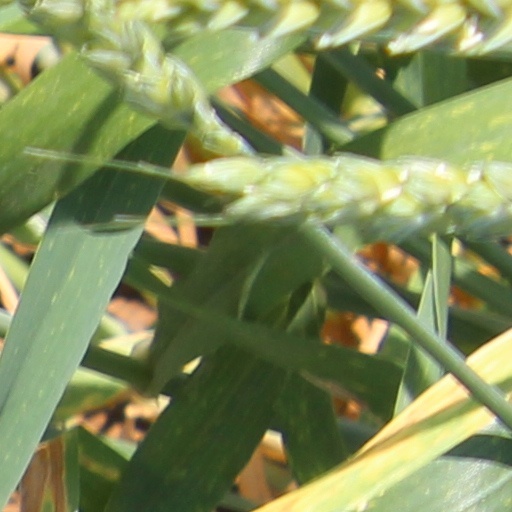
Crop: wheat